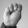
ASL letter: M